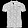
Label: T - shirt / top